Baldwin IV of Jerusalem

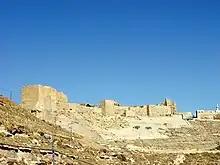
Baldwin's 11-year-old half-sister was getting married at Kerak Castle when Saladin besieged it.

Saladin took his host to besiege Beirut, while another army from Egypt attacked the south of the kingdom. In August, Baldwin went to Tyre to arrange the defence of the kingdom. He ordered the requisition of ships from the port of Tyre to organize a fleet capable of defeating the Egyptian navy. From there, he procured assistance from the Italian maritime republics in lifting Saladin's naval blockade of Beirut. Thirty-three galleys, mostly from the republics of Genoa, Pisa, and Venice, were thus launched towards the north. At the same time, Saladin's fleet attempted the siege of Beirut; Baldwin sent a messenger there, informing that he would arrive there in three days. Saladin intercepted the message and abandoned the siege, but declined to make a truce, worrying Baldwin and his advisers.